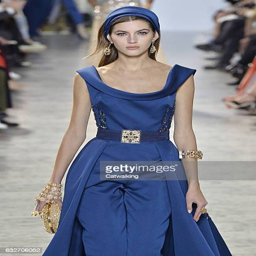
a model walks the runway at the fashion show during fashion week